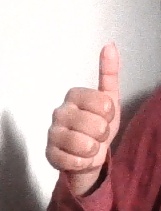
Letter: aleff